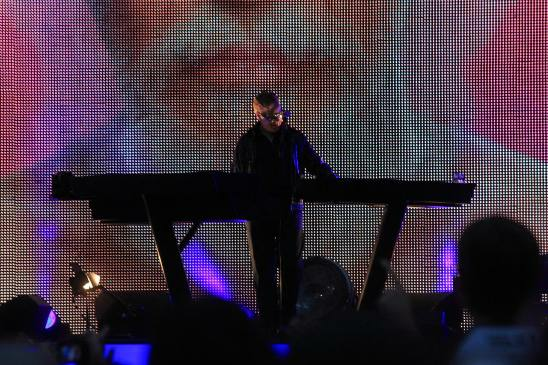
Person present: Yes